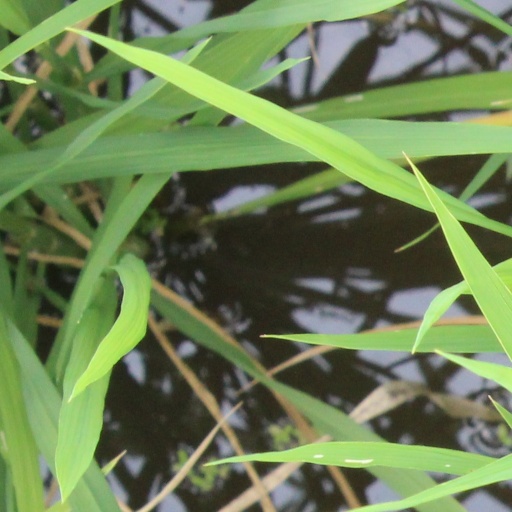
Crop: rice